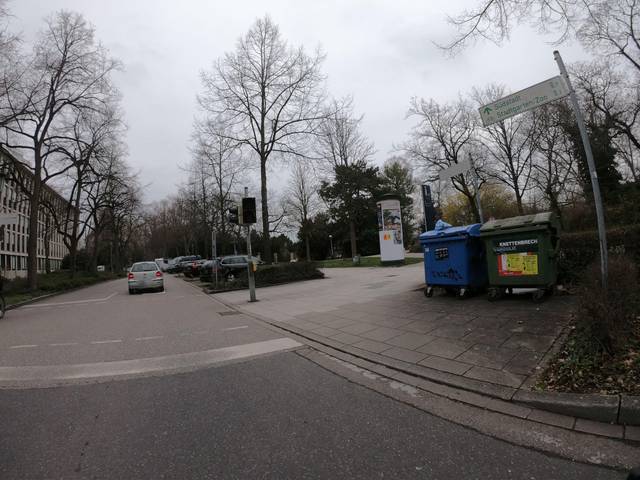
Region: Germany
Coordinates: 48.998, 8.399